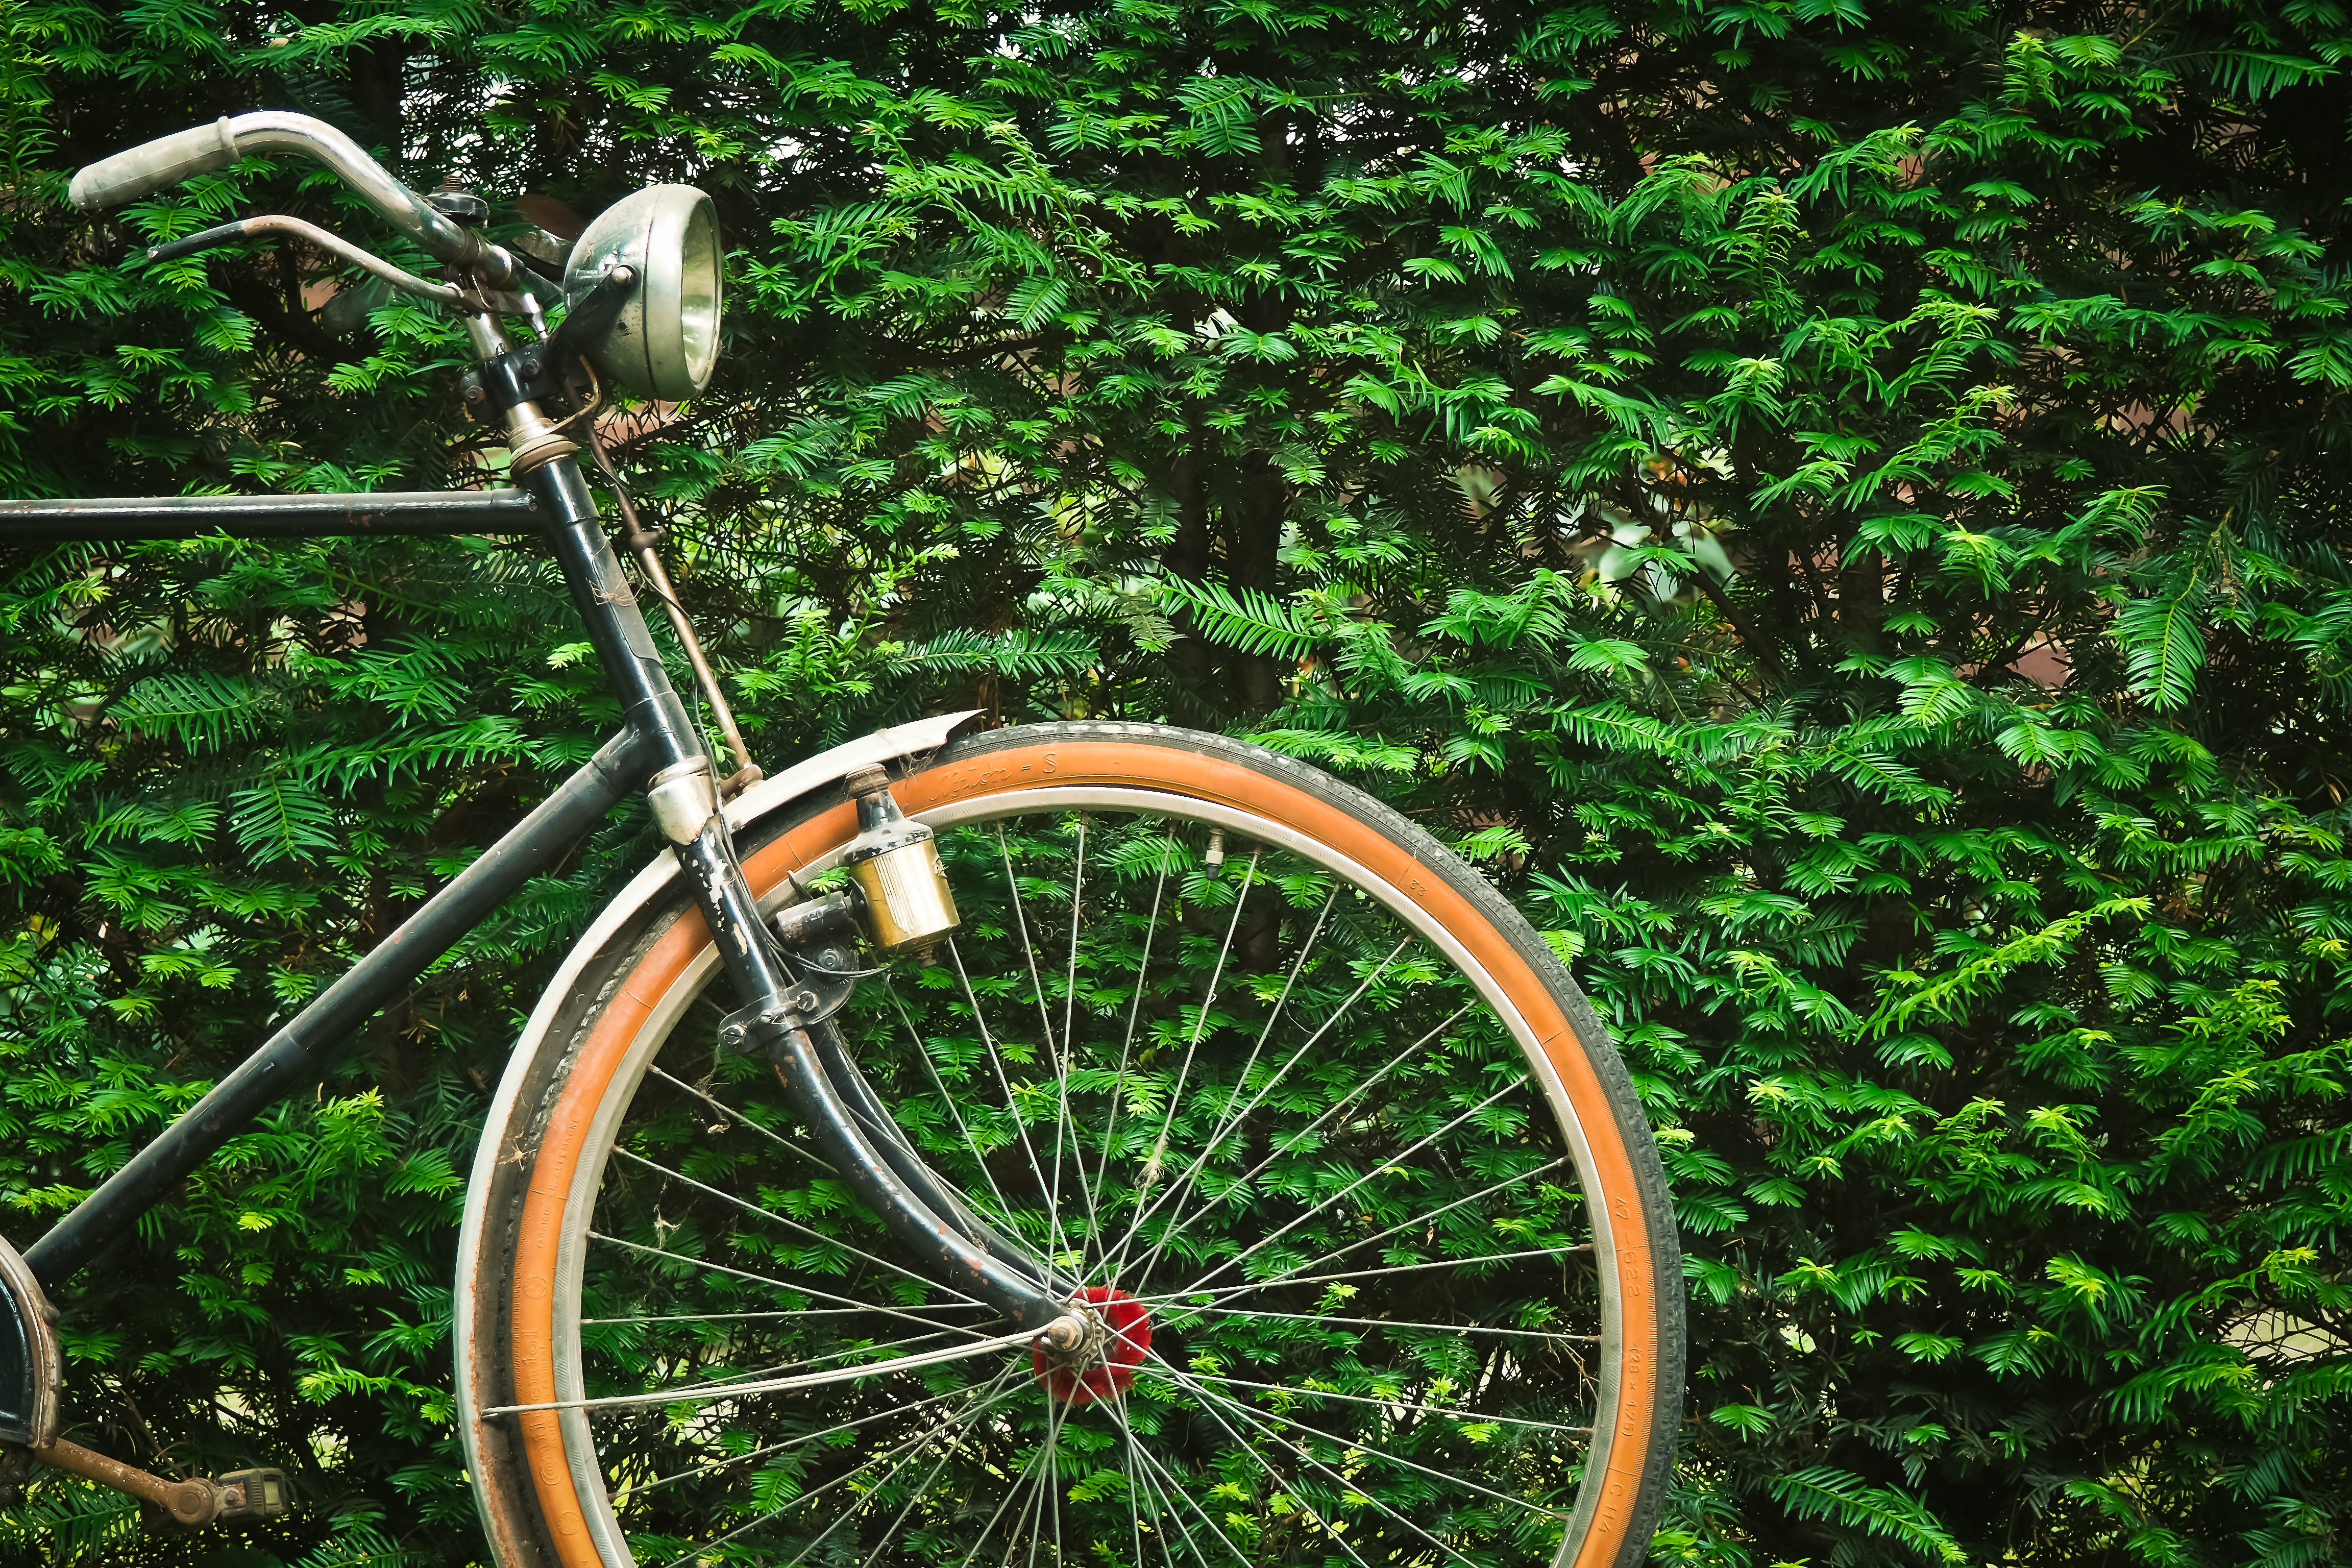
vintage, wheel, old, bicycle, bike, green, vehicle, nostalgia, cycle, sports equipment, mountain bike, cycling, move, nostalgic, bikes, locomotion, freeride, two wheeled vehicle, means of transport, bicycle frame, gents cycles, land vehicle, cyclo cross bicycle, road bicycle, racing bicycle, hybrid bicycle